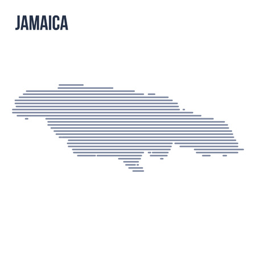
vector abstract hatched map with horizontal lines isolated on a white background .